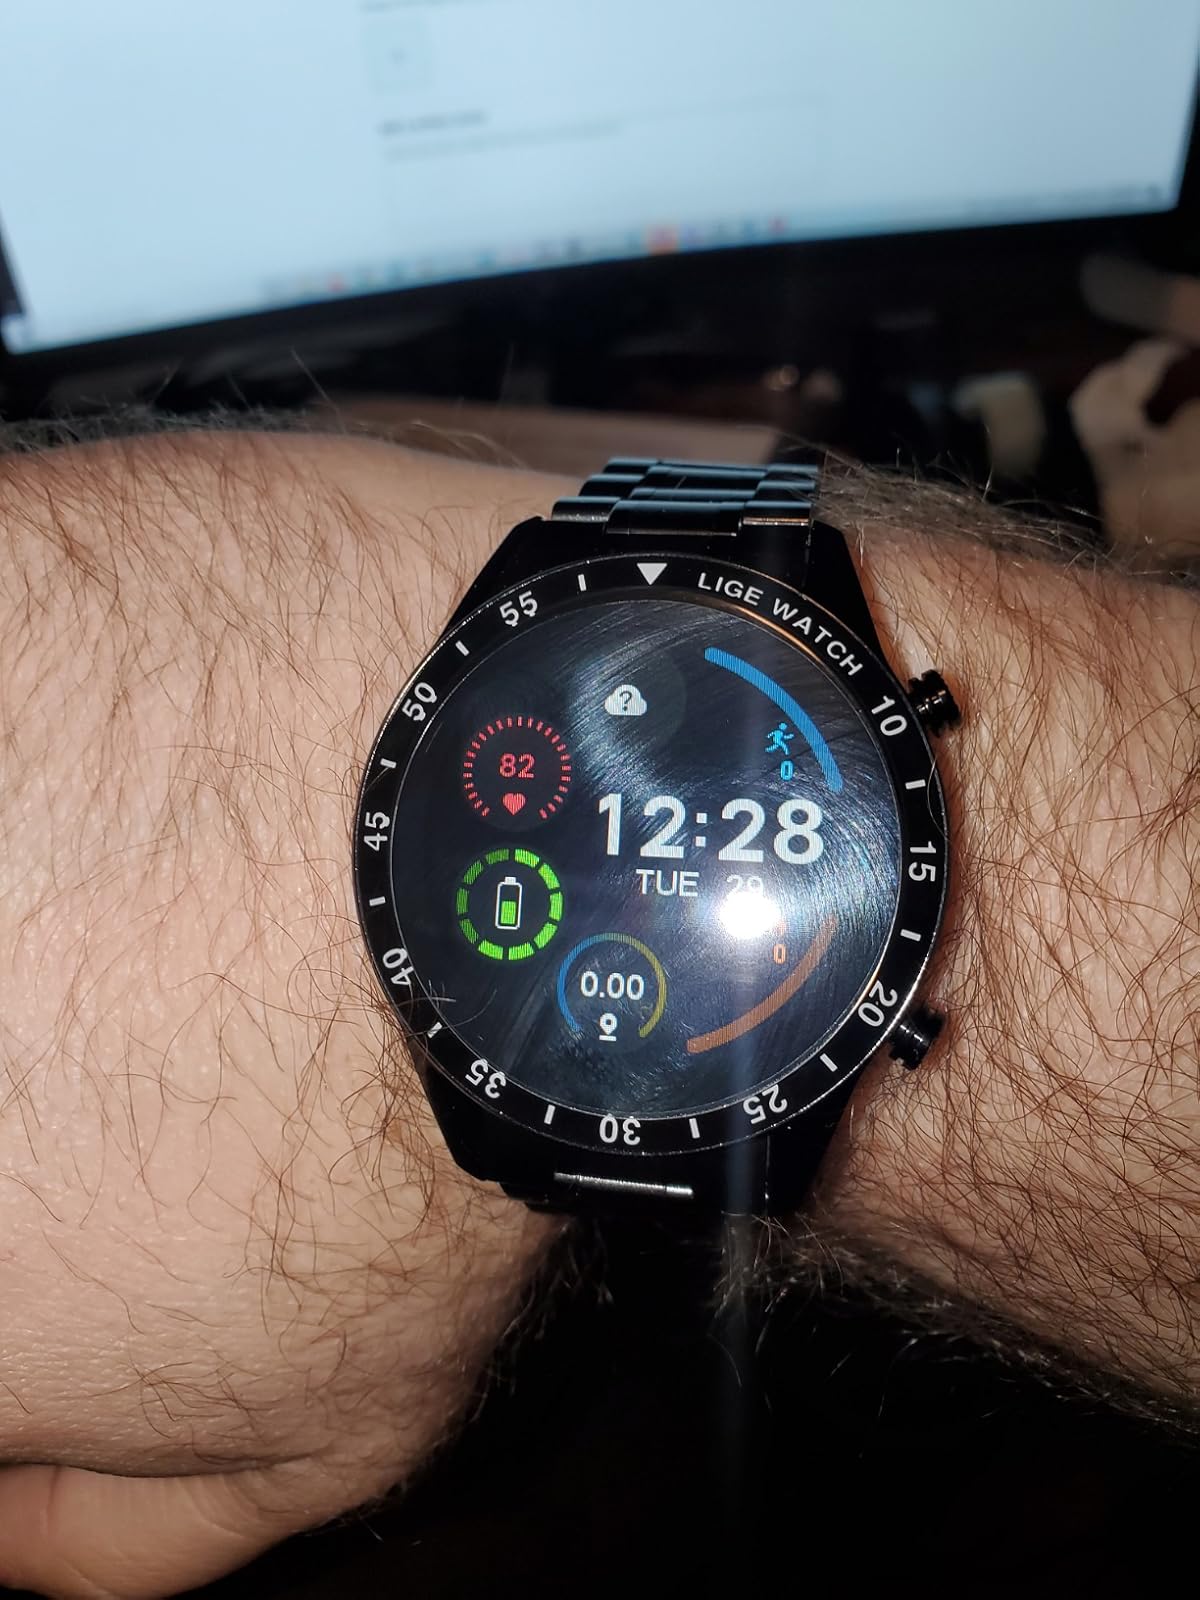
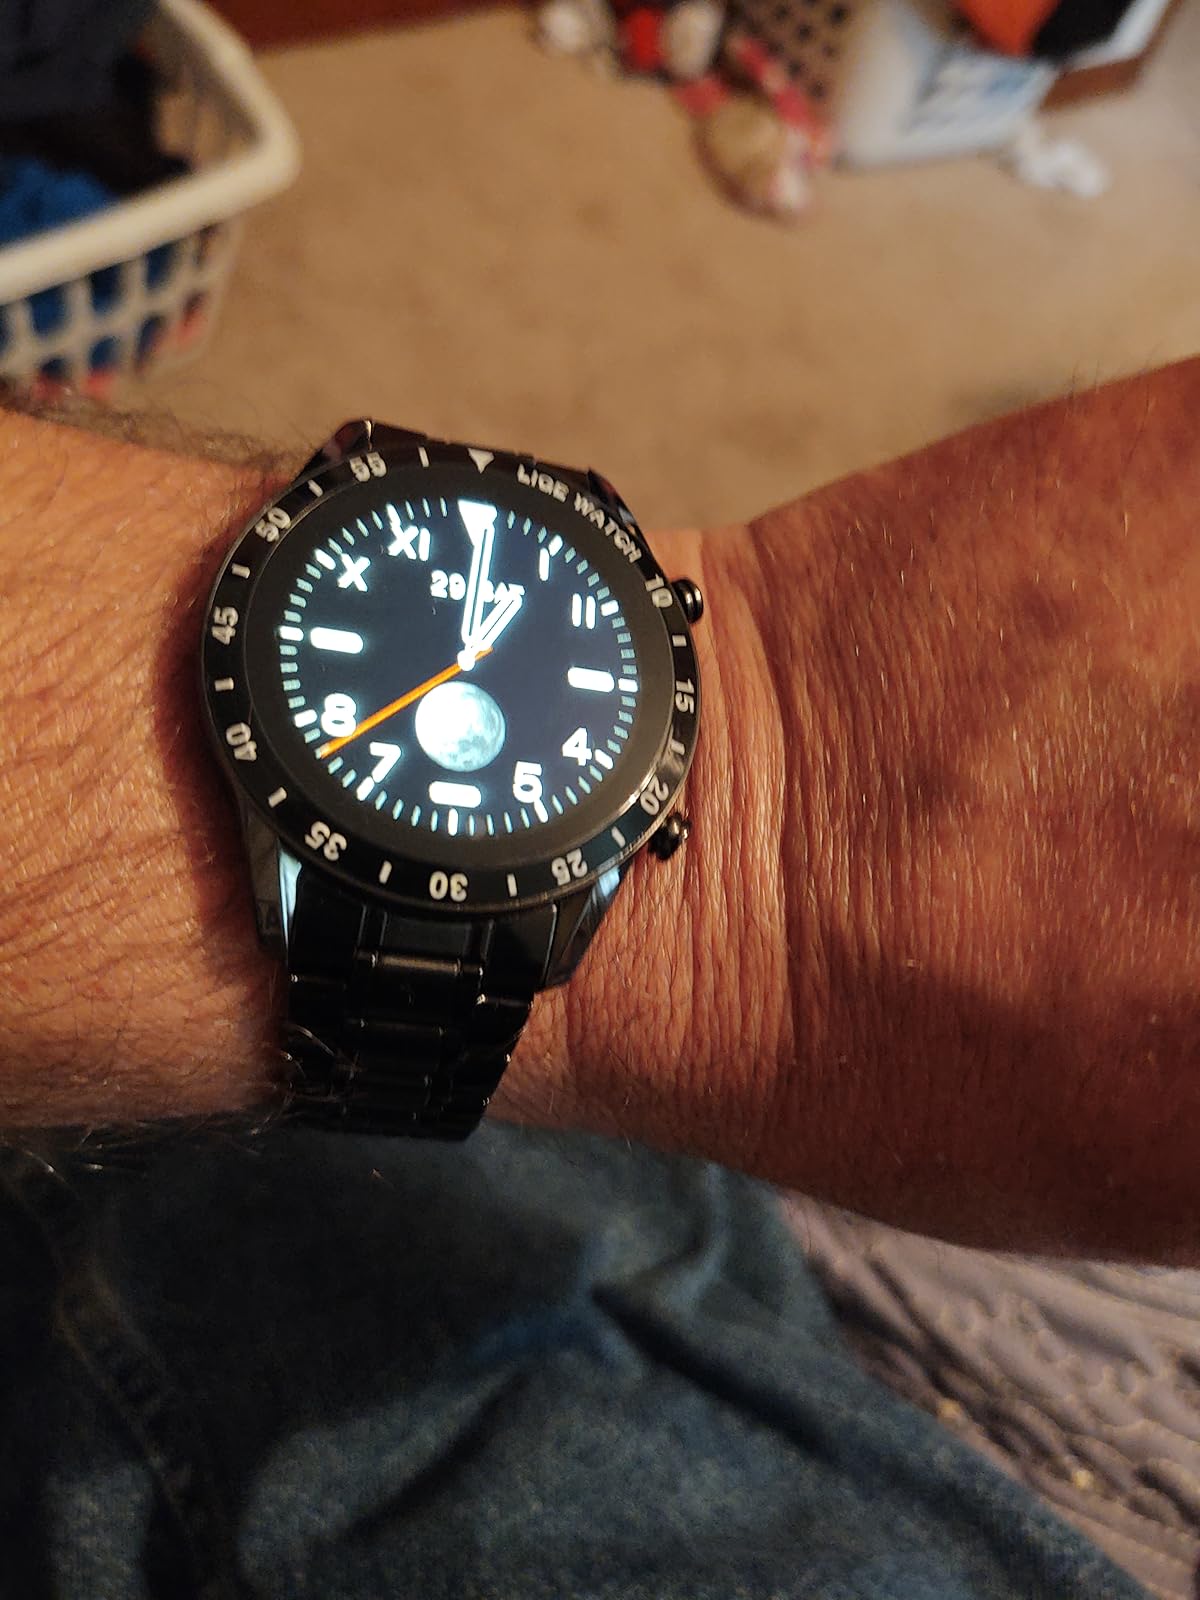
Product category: smartwatch
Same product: yes